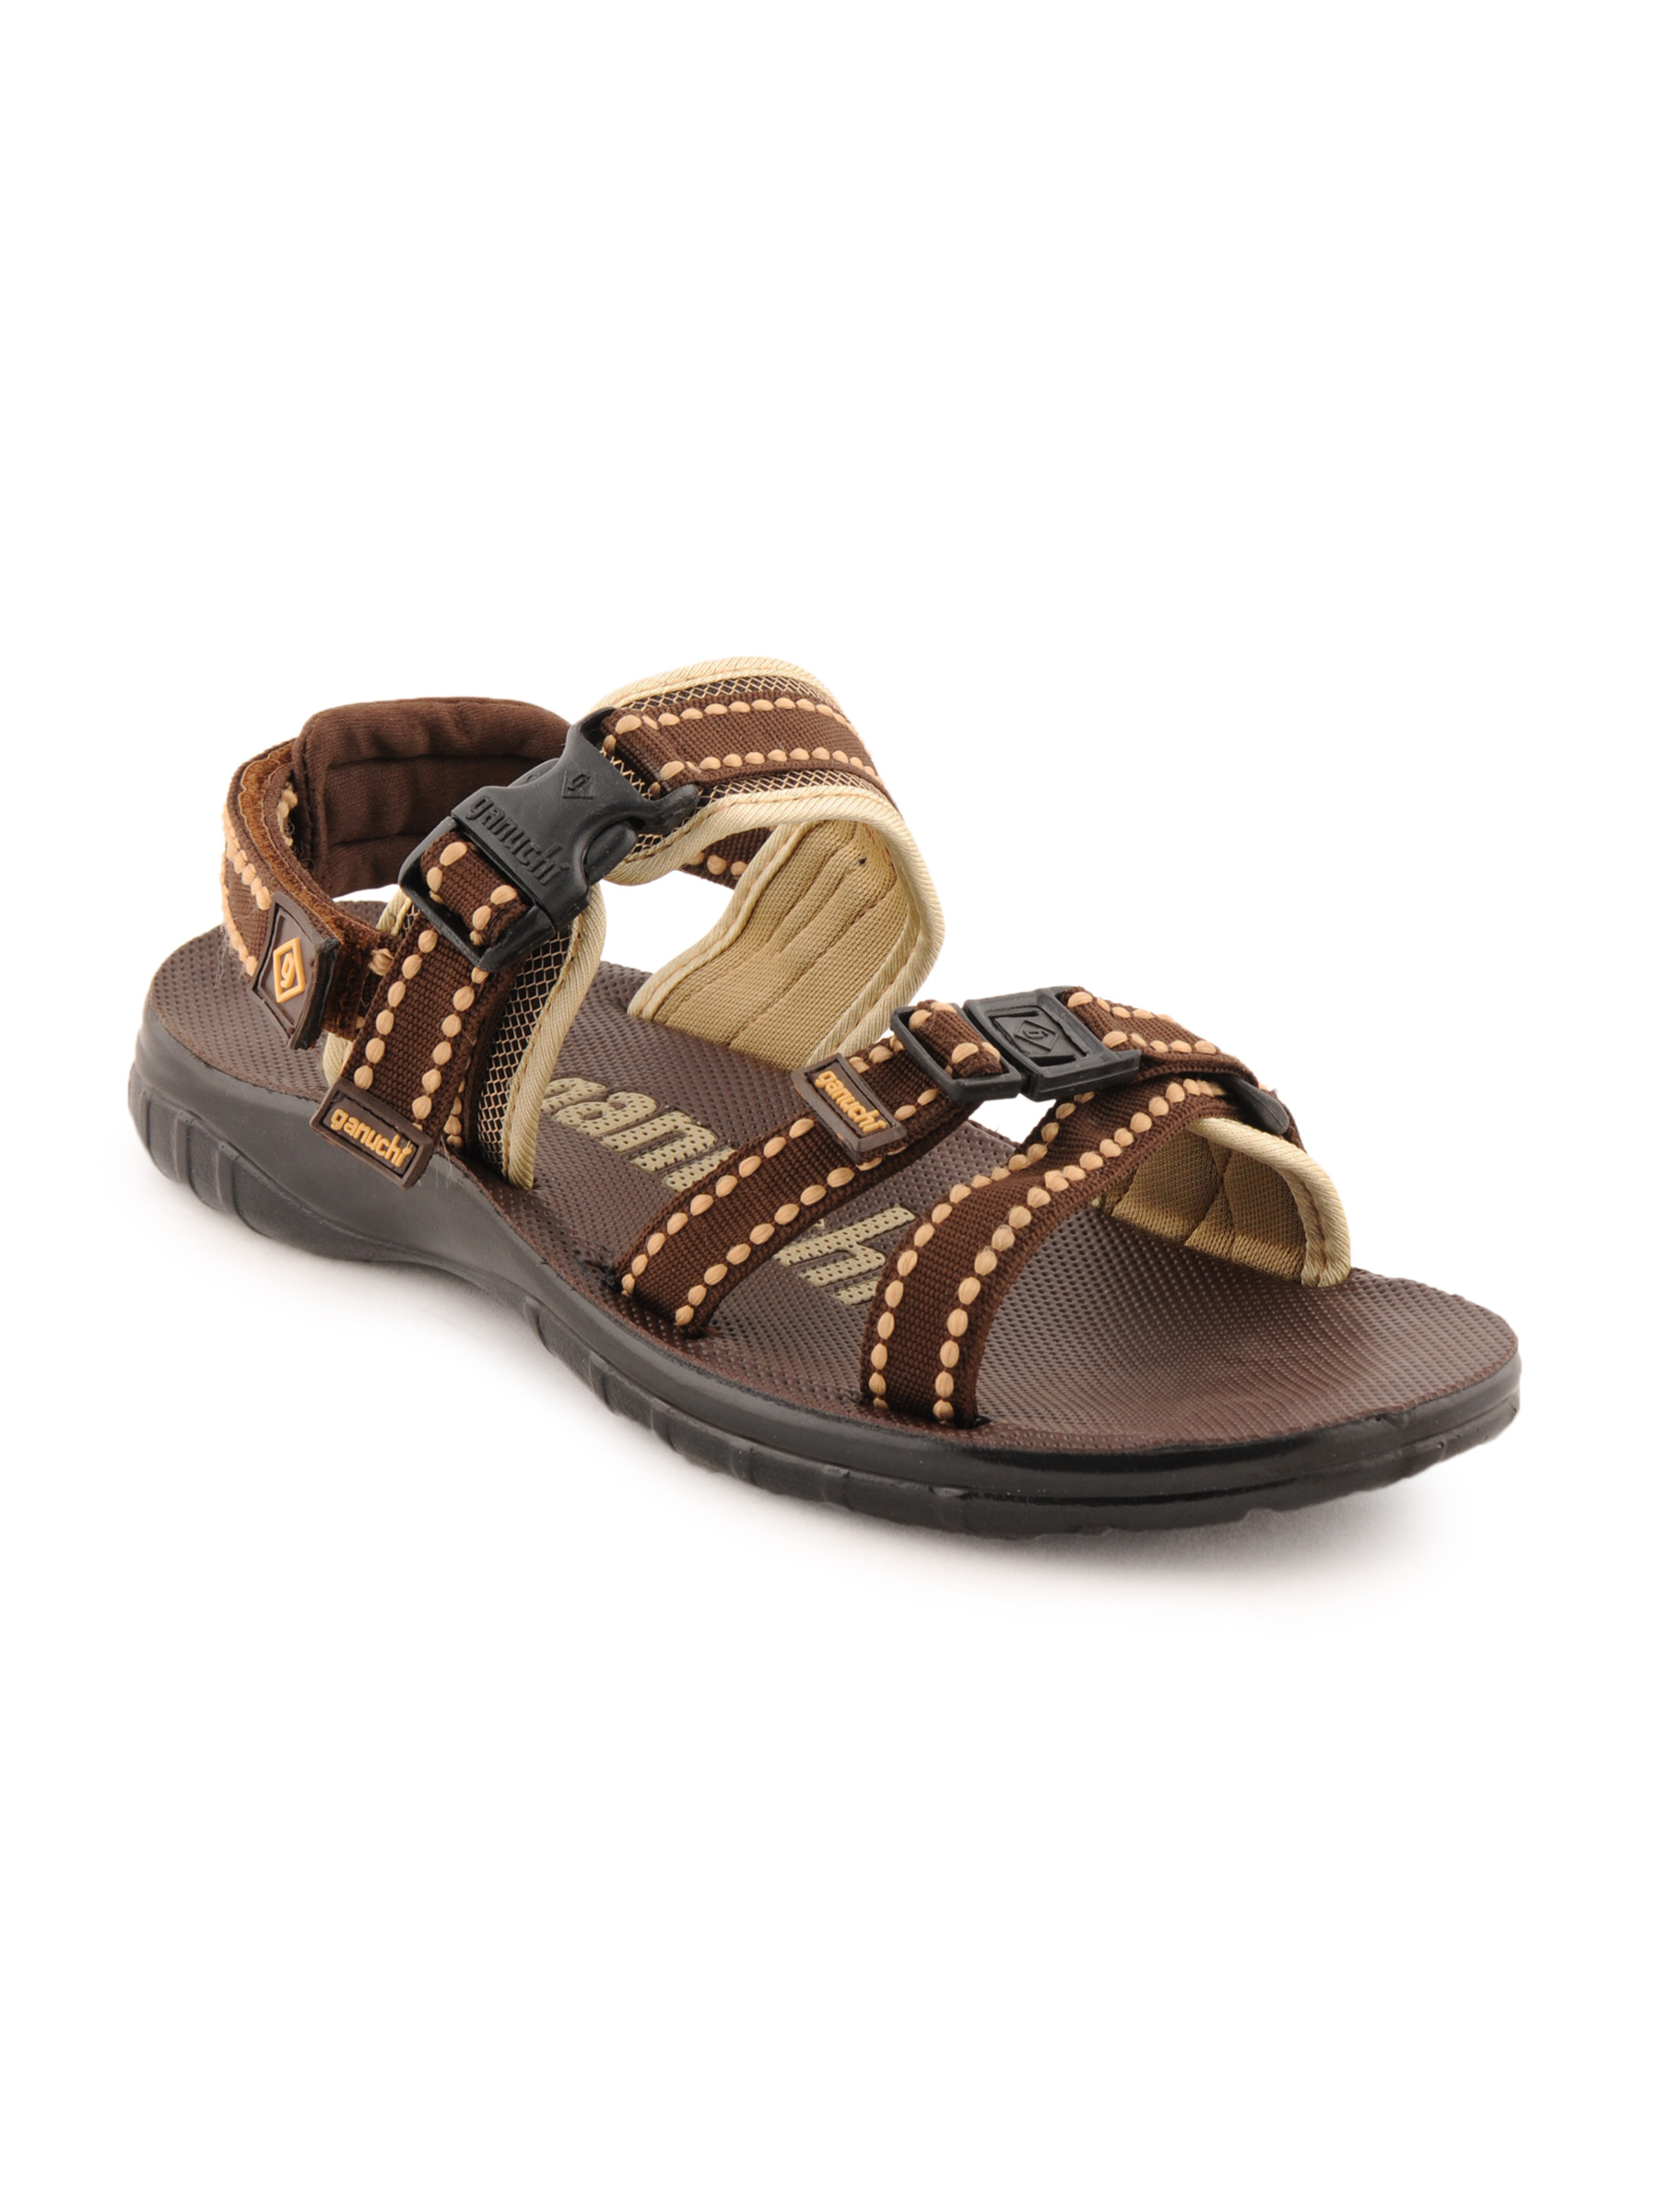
Ganuchi Men Casual Brown Sandals
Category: Footwear / Sandal / Sandals
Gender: Men
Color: Brown
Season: Summer 2012
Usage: Casual